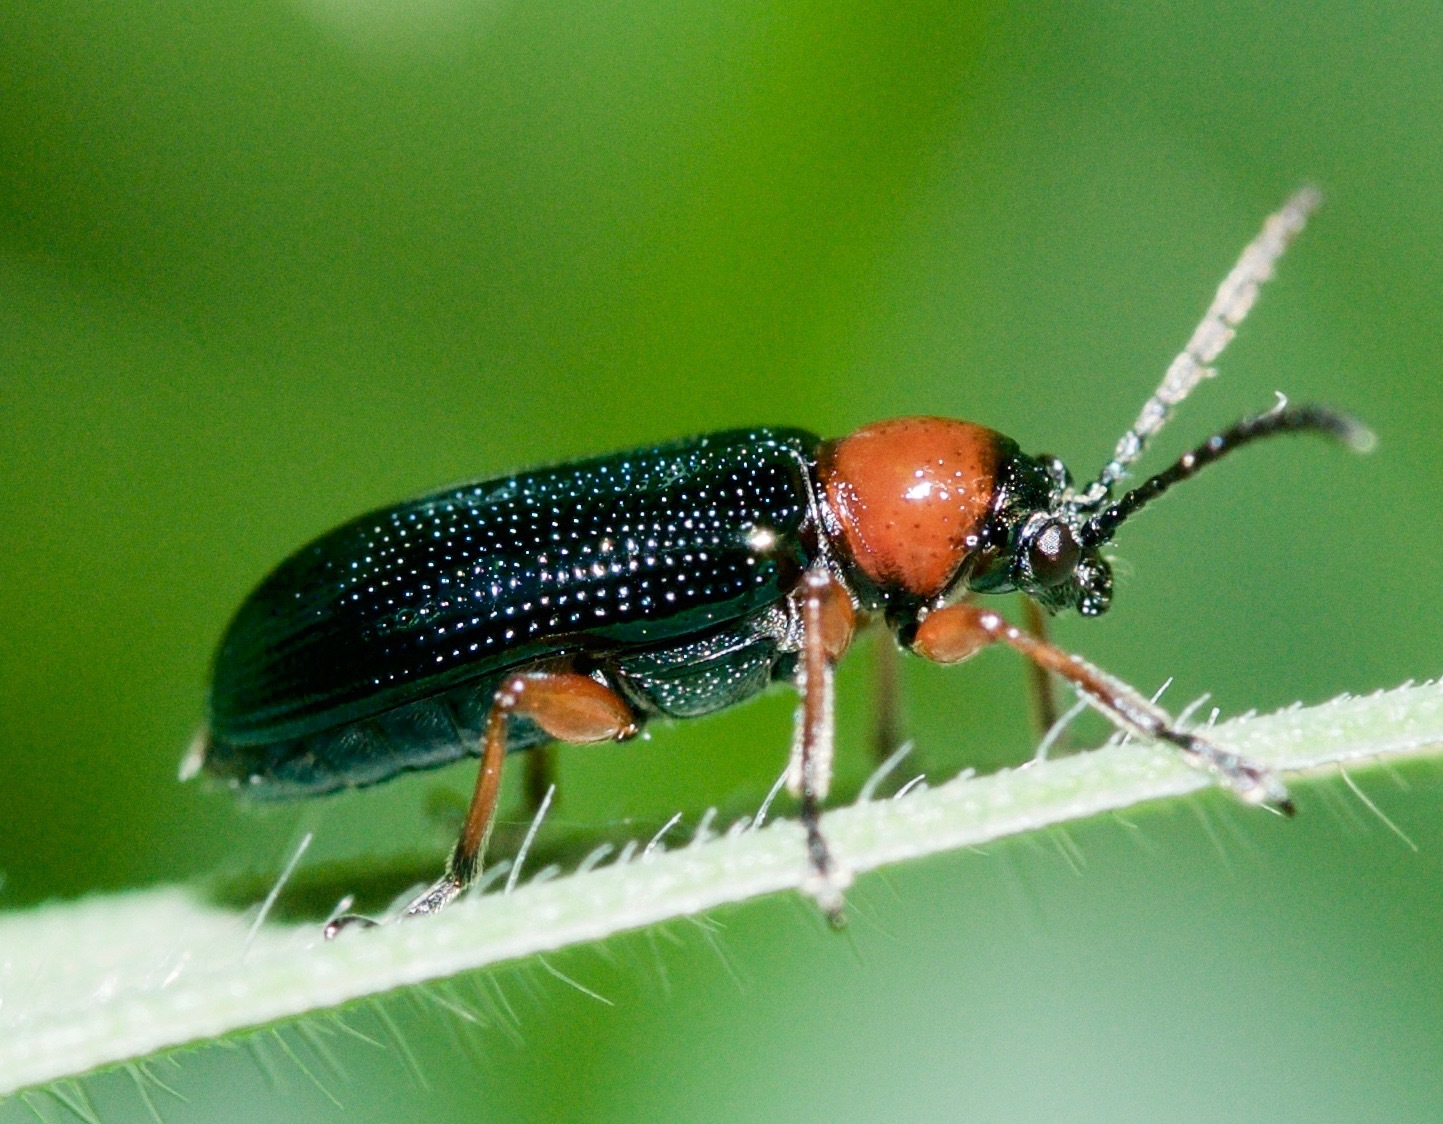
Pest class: cereal_leaf_beetle